Sherman Hall (Western Illinois University)

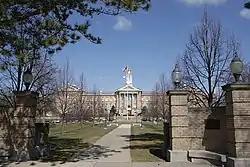
Sherman Hall, 2006

Sherman Hall is the main administrative building of Western Illinois University and site of the original Western Illinois State Normal School in Macomb, Illinois.